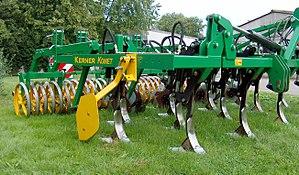
Un cultivateur est un instrument aratoire muni de dents adaptées à différents travaux de préparation du sol, comme la préparation des lits de semence ou le déchaumage.